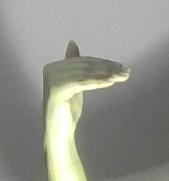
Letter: khaa